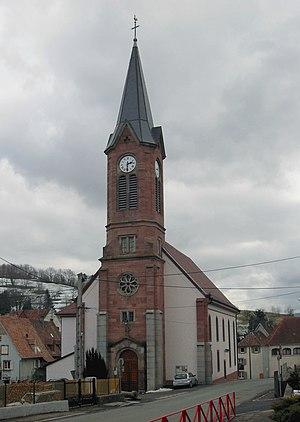
L'église protestante de Soultzeren
Soultzeren est une commune française située dans le département du Haut-Rhin, en région Grand Est.